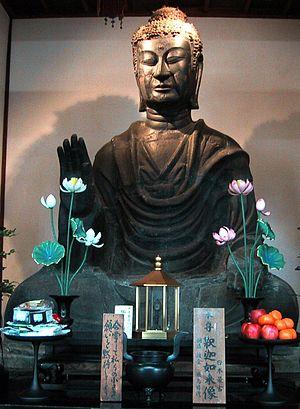
Tori Busshi est un sculpteur japonais actif de la fin du VIᵉ siècle au début du VIIᵉ siècle. Il est originaire du clan Kuratsukuri et son titre complet est Shiba no Kuratsukuri-be no Obito Tori Busshi; Busshi est un titre signifiant « le faiseur d'images bouddhistes ». Au début du VIIᵉ siècle, Tori Busshi est le sculpteur favori de Soga no Umako et du prince Shōtoku. Ces mécènes de haut rang indiquent que Tori est hautement estimé en tant qu'artiste et qu'il n'est pas seulement un artisan anonyme. De nombreuses sculptures en bronze doré de la période Asuka sont attribuées à Tori et à son atelier. Le travail de l'artiste représente parfaitement la sculpture japonaise de cette époque, avec ses solides figures géométriques aux poses orientées de face caractéristiques.
L'Asuka-dera, aussi appelé Hōkō-ji, est un temple bouddhiste situé à Asuka, préfecture de Nara au Japon. L'Asuka-dera passe pour être un des plus anciens temples du Japon, de la période Asuka et construit entre la fin du VIᵉ et le début du VIIᵉ siècle.